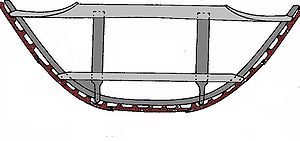
Skibsbygning / Historisk skibsbygning / Nordvesteuropa
Tværsnit af Hjortspringbåden med surringsklamper og syede planker.
Skibsbygning er kunsten at konstruere og bygge skibe og fartøjer. Skibsbygning udøves som regel på et skibsværft, og i historisk sammenhæng bestod skibsværftet af en slippe anlagt på en strand. Skibsbyggeri har en grundlæggende teknologi og terminologi fælles med bådebygning. Historisk set har skibsbyggekunsten haft en betydelig betydning for handel og skibsfart og for kommunikationer mellem forskellige samfund. Nutidens materialer og teknologi har kun været tilgængelige i en lille del af skibsbygningens lange historie, men de grundlæggende principper for konstruktion og byggeri er ikke ændret ved begyndelsen af i det 21. århundrede e.Kr.